Iris aphylla subsp. hungarica

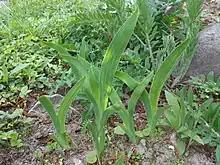
Leaves of "Iris aphylla" subsp. "hungarica"

It is listed as 'Vulnerable' on Red List of vascular plants of the Carpathian part of Slovakia in 2014.